Sky position (RA, Dec in degrees): 189.558, 17.181
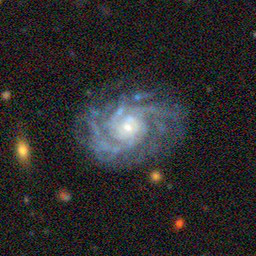
Galaxy morphology: Unbarred Tight Spiral Galaxies